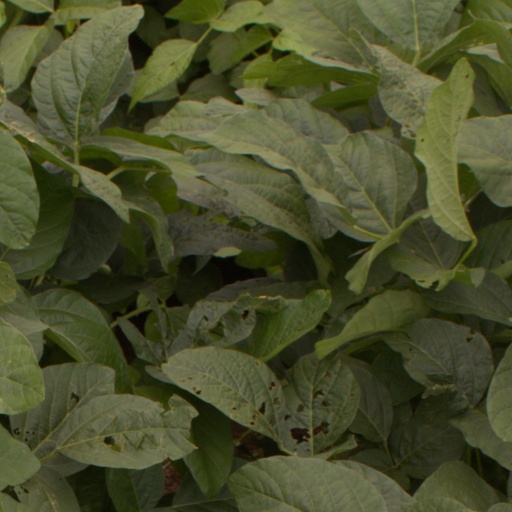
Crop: soybean